25th Infantry Division Artillery (United States)

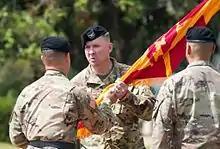
Col. Matthew N. Stader receives command of 25th DIVARTY during a change of command ceremony on 20 July 2016

On 1 October 2014 Headquarters and Headquarters Battery, 25th DIVARTY reactivated at Schofield Barracks, HI under the command of COL Christopher Cardoni. The mission of HHB is to provide a focal point for ensuring that the 25th Infantry Division field artillery battalions receive uniformed training and readiness direction in artillery core competencies. 3-7 FA BN and 2-11 FA BN are currently attached to 25th DIVARTY.